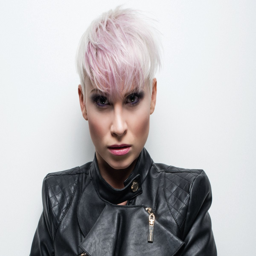
short blonde hair with a touch of pink